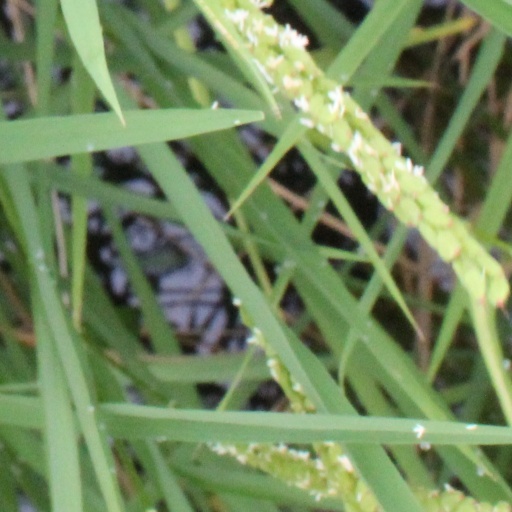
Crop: rice